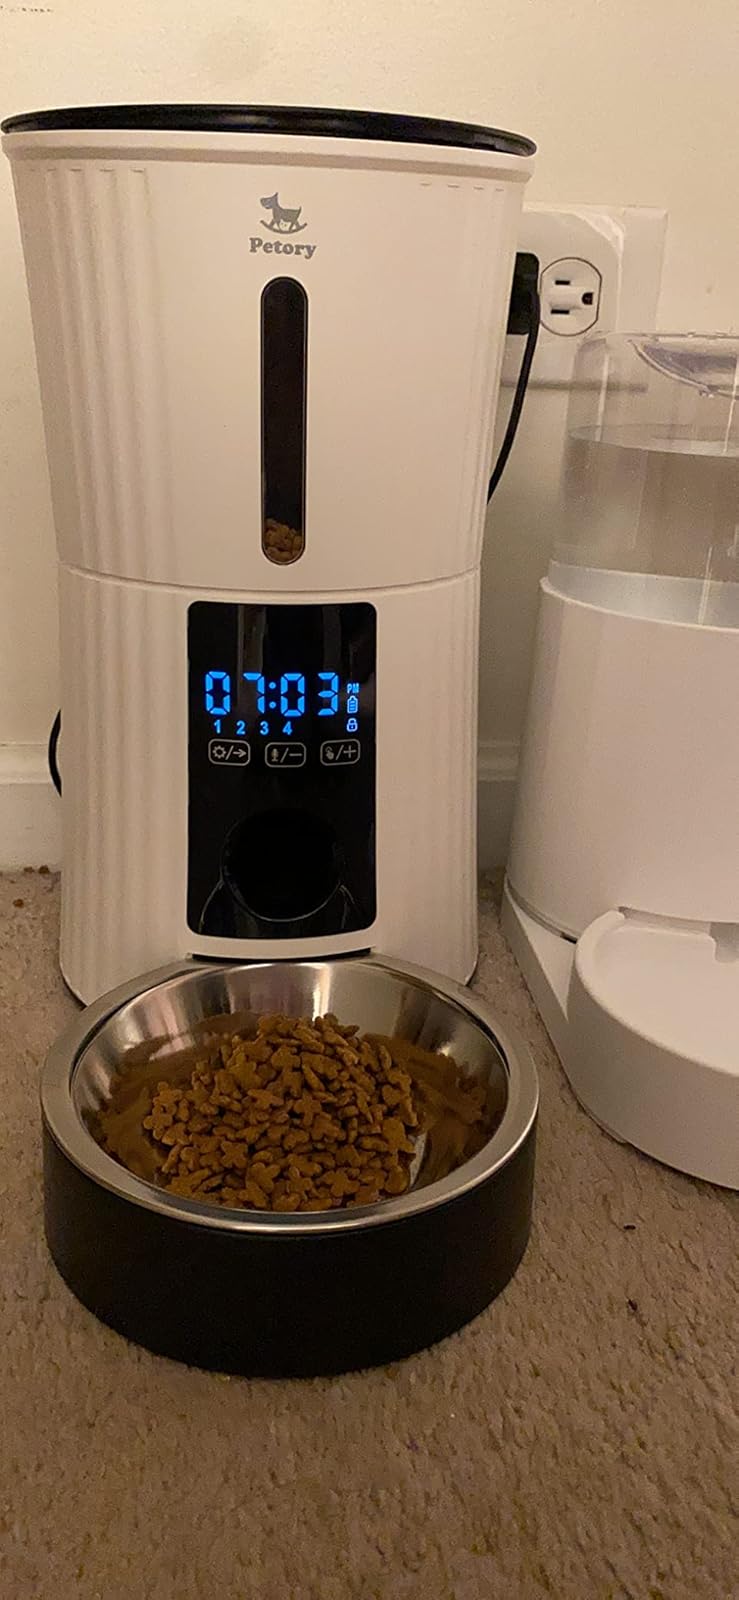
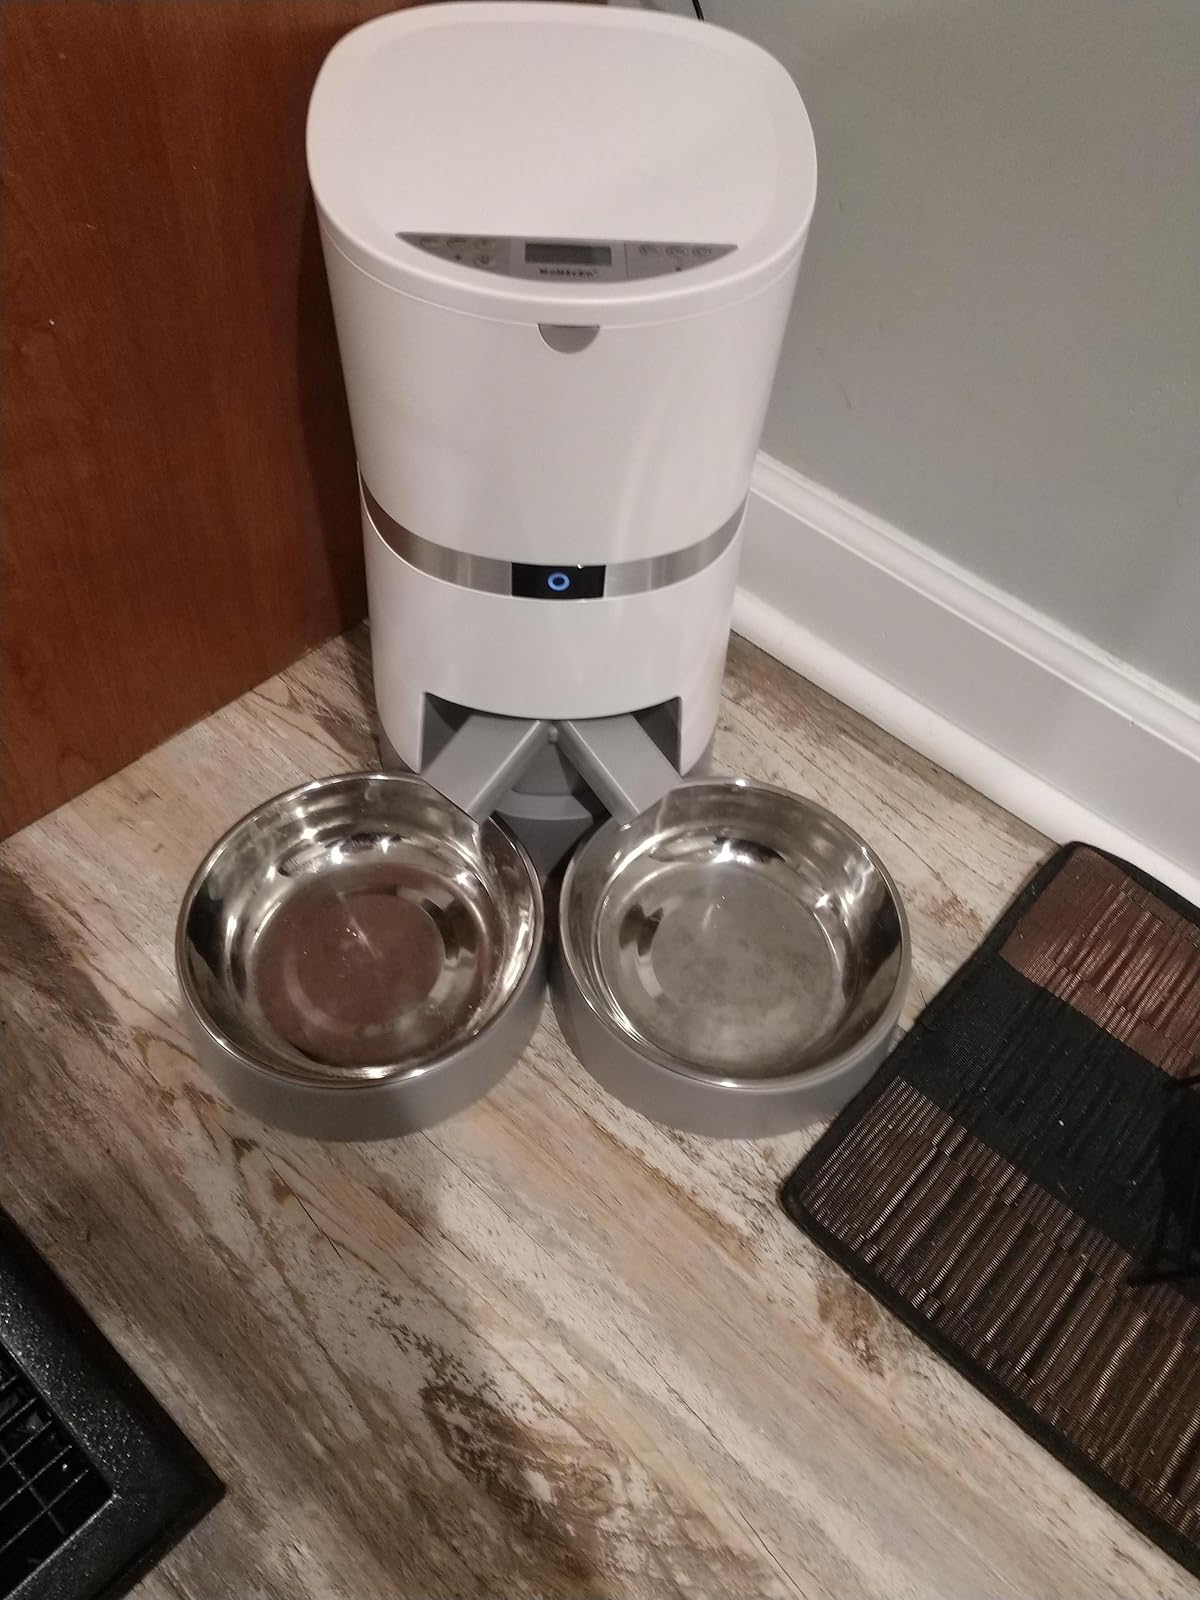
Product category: items_feeder
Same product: no